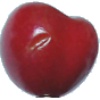
Label: Cherry 2